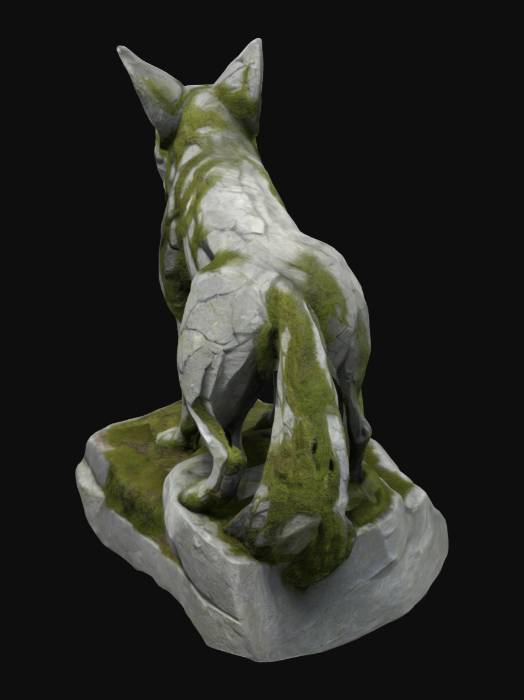
미적 점수 (1~10점): 8